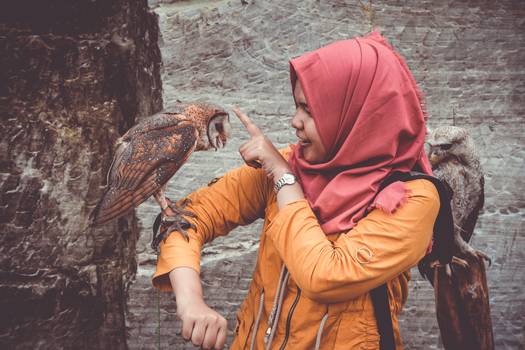
Label: No Watermark